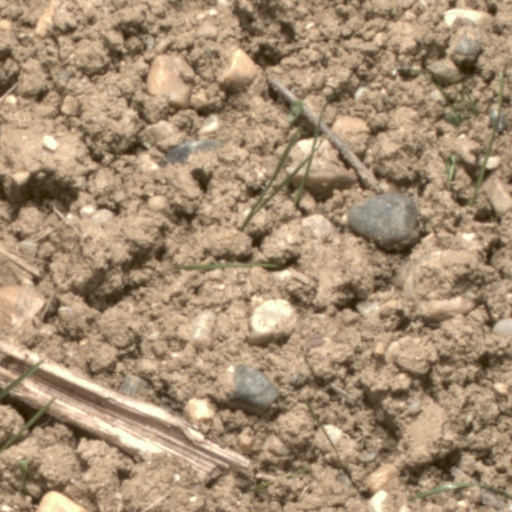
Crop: wheat